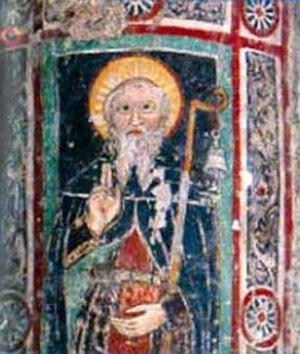
Marguerite-Marie Dubois, née à Limoges le 5 avril 1915 et morte le 29 mars 2011 à Paris, est une philologue et angliciste française.
Colomban de Luxeuil, le plus célèbre des saints Colomban, est un moine irlandais qui a évangélisé les populations campagnardes de Gaule, d'Allemagne, d'Helvétie, et d'Italie. Il est fêté le 23 novembre selon le martyrologe romain, car il est mort le jour de la présentation de Marie au Temple, le 21 novembre. Il est parfois considéré comme le saint patron des motards, notamment en Italie.